Hebrew alphabet

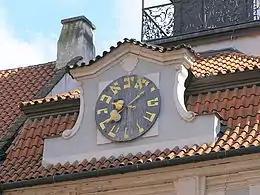
The lower clock on the Jewish Town Hall building in Prague, with Hebrew numerals in counterclockwise order.

The following table lists transliterations and transcriptions of Hebrew letters used in Modern Hebrew.